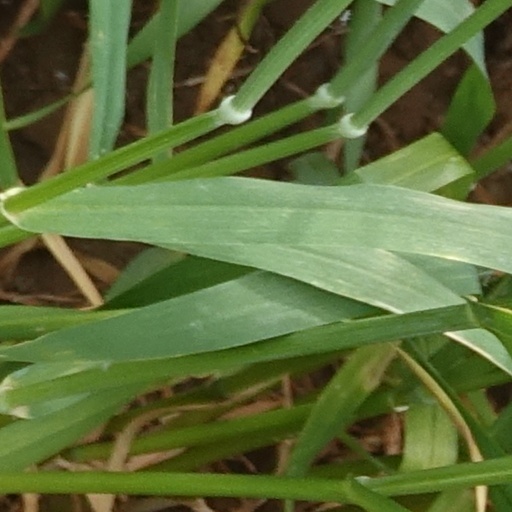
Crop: wheat